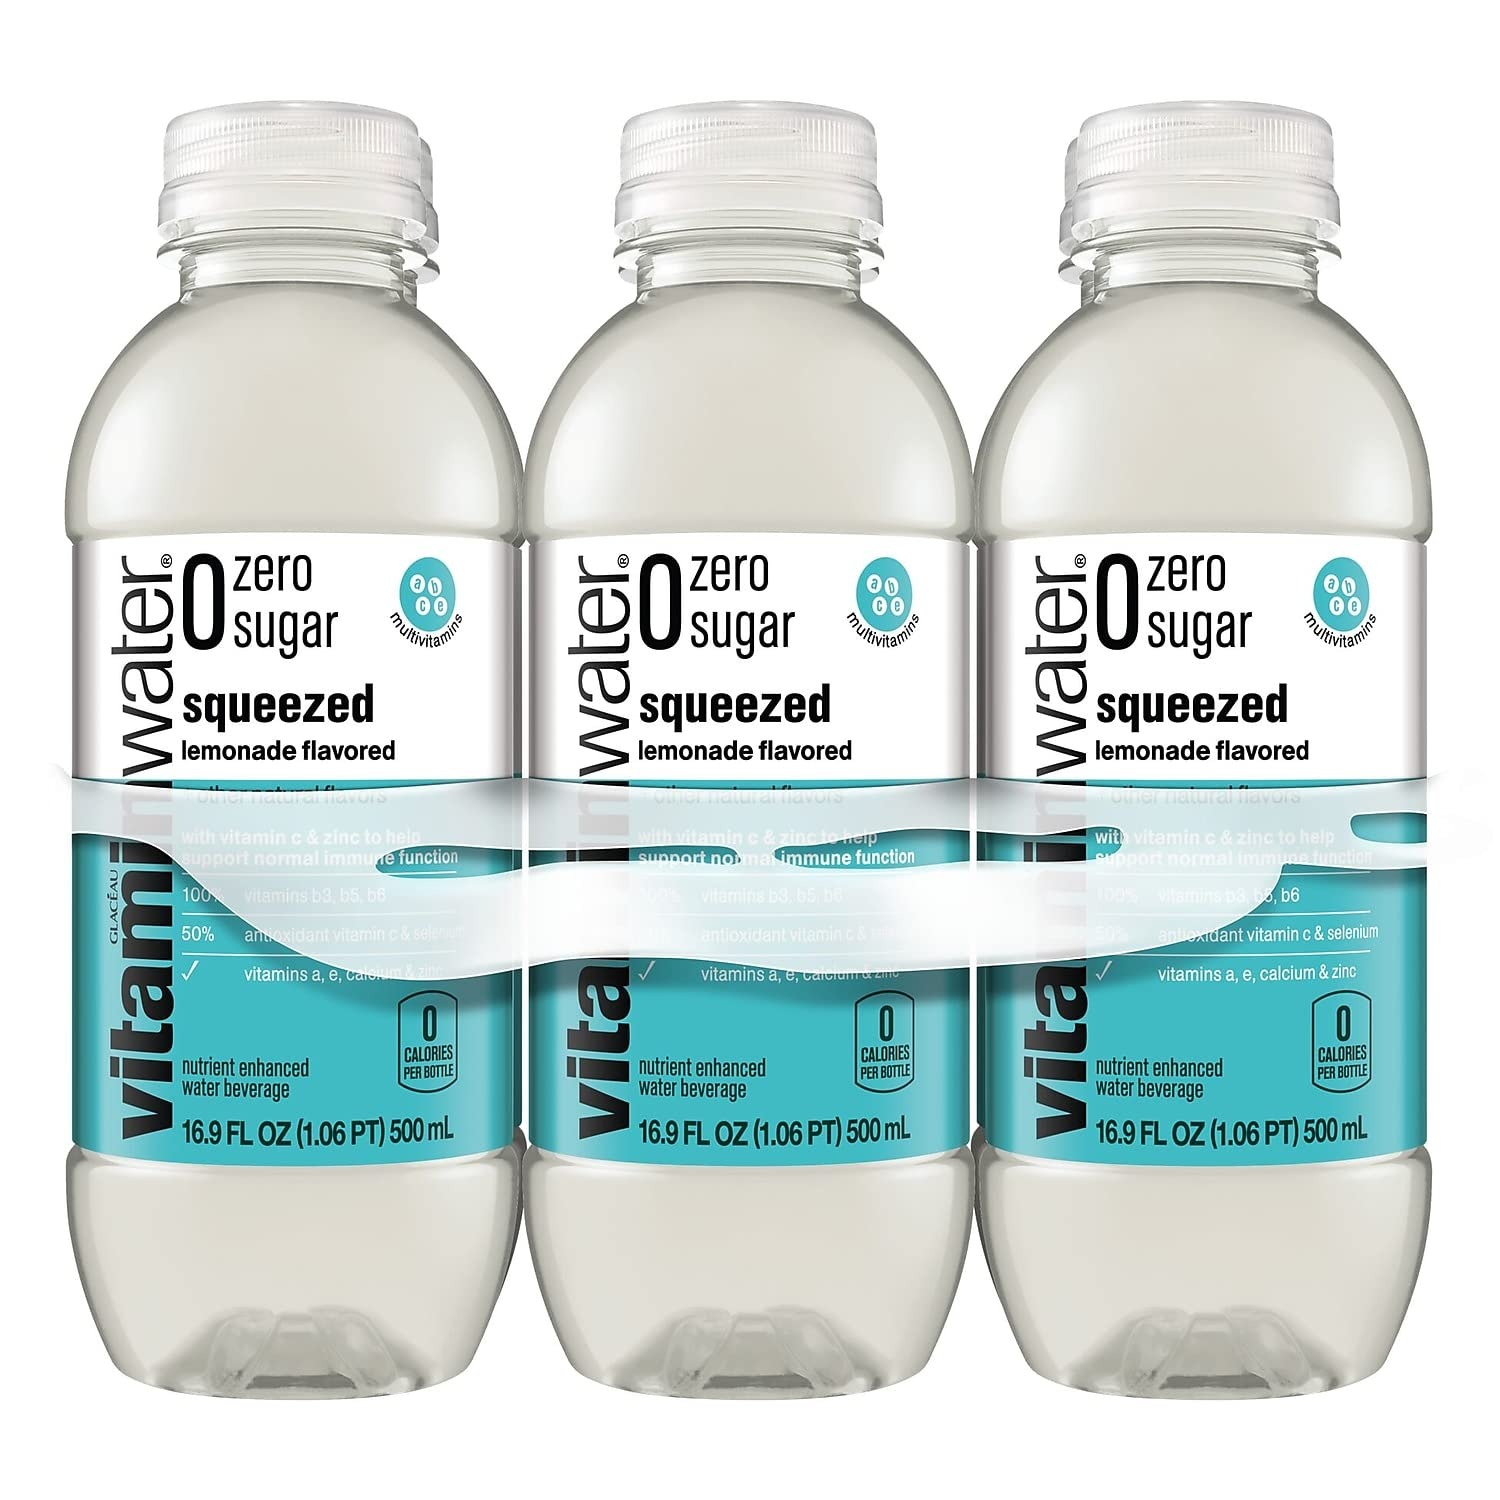
Item Name: Glaceau Vitaminwater Zero Squeezed Lemonade
Value: 24.0
Unit: Count

Price: 49.95